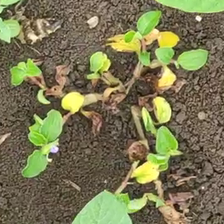
Weed species: Kena_(Commplina_benghalensio)